Rokusuke Ei

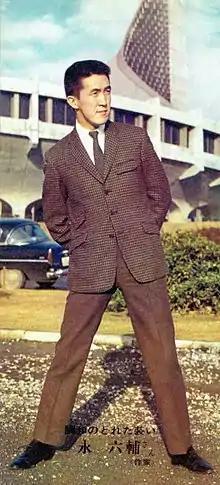
Rokusuke Ei

Ei wrote the lyrics to the song "Ue o Muite Arukō", known internationally as "Sukiyaki", which has been used in several English language films. He also wrote the lyrics to the song "Miagete Goran Yoru no Hoshi o" sung by Kyu Sakamoto in 1963. He was a graduate of Waseda University.